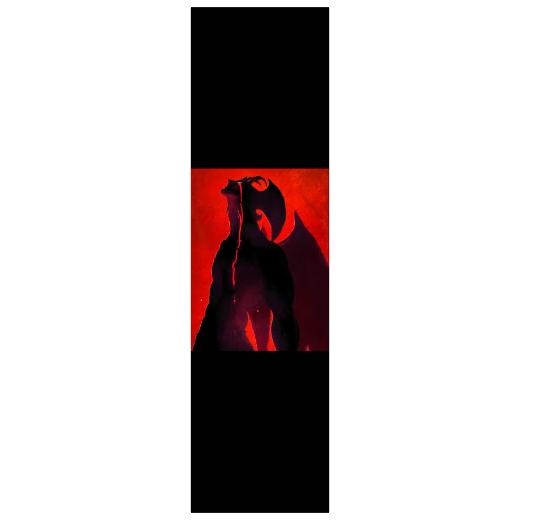
Custom Skateboard Grip Tape - (9x33inch)
Shipping Info: FREE USA Shipping! We Ship Worldwide! Print Time: Averages 3-5 Business Days Splattergoat Custom Grip Tape Features... Made with Jessup UltraGrip grip tape. Strong Adhesive Keeps The Grip on your Deck. A Permanent Printing Process Means Your Graphic Lasts. Easy Peel, Anti-Rip Installation. HD Printing Means Your Graphics Pop. This 9 x 33" Model Fits Most Standard Skateboard Decks. Made & Printed in the USA. FREE STICKER with every order. By Creating & Purchasing Our Custom Skateboard Grip Tape, You Agree To our Product Terms and Conditions Policy.
Brand: Splattergoat Grip Tape
Category: Sporting Goods > Outdoor Recreation > Skateboarding > Skateboard Parts > Skateboard Small Parts > Skateboard Grip Tape